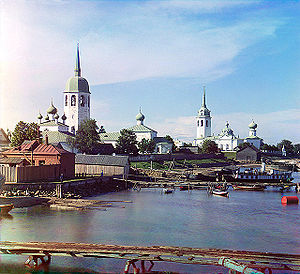
Staraja Ladoga
Novaja Ladoga på et foto fra 1911.
Staraja Ladoga er en by i Volkhov rajon i Leningrad oblast i Rusland med 2.012 indbyggere. Staraja Ladoga ligger ved Volkhovfloden ved Ladoga ca. 100 km øst for Skt. Petersborg.